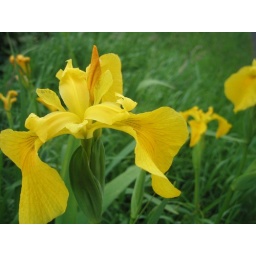
... are all over the sides of the roads and in fields. Just the yellow ones, though.